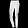
Label: Trouser